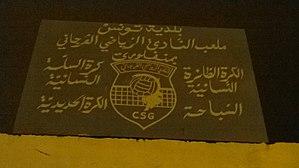
Montfleury , Tunis
Le Club sportif Gorjani est un club omnisports tunisien basé dans la ville de Tunis.